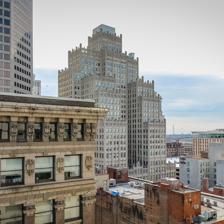
Building: Southwestern Bell Building
Country: United States of America
Year built: 1926
Skyscraper in downtown St. Louis, Missouri Southwestern Bell Building Southwestern Bell Building in 2016 General information Status Completed Type Commercial offices Architectural style Neo-Gothic Location 1010 Pine Street St. Louis, Missouri Coordinates 38°37′41″N 90°11′44″W / 38.6281°N 90.1955°W / 38.6281; -90.1955 Completed 1926 ; 99 years ago ( 1926 ) Height Roof 121.0 m (397.0 ft) Technical details Floor count 28 Design and construction Architect(s) Mauran, Russell, & Crowell References The Southwestern Bell Building is a 28- story , 121.0 m (397.0 ft) skyscraper constructed to be the headquarters of Southwestern Bell Telephone in downtown St. Louis , Missouri . At the time of its construction it was Missouri's tallest building. The building, which was one of the first in St. Louis to use setbacks , has 17 individual roofs. Its architect was Mauran, Russell & Crowell , who also designed the Federal Reserve Bank of St Louis and the Railway Exchange Building (St. Louis) . I.R. Timlin , Southwestern Bell's company architect, was associate architect on the project. References